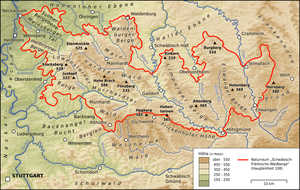
Les monts de Souabe et Franconie ou la Forêt souabe-franconienne est une zone montagneuse de basse altitude au nord-est du Bade-Wurtemberg. Le point culminant est la Hohe Brach avec 586 m d’altitude dans la forêt de Mainhardt. Ils font partie intégrante de la cuesta souabe, pendant allemand des cuestas de Lorraine. Ils sont composés de plusieurs petits massifs de faible altitude très boisés dont la jonction est assurée par des vallons de petits cours d’eau qui entaillent plus des hauts plateaux que de vrais sommets. En raison de sa configuration géologique du Keuper moyen et inférieur marqué par le grès à roseaux et la dolomie, des thalwegs torrentiels incisent les parties supérieures en formant des cascades sur rochers dénudés et des vallons en V très inaccessibles qu’on désigne localement par le terme « Klinge ».